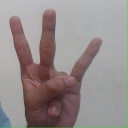
अक्षर: क्ष